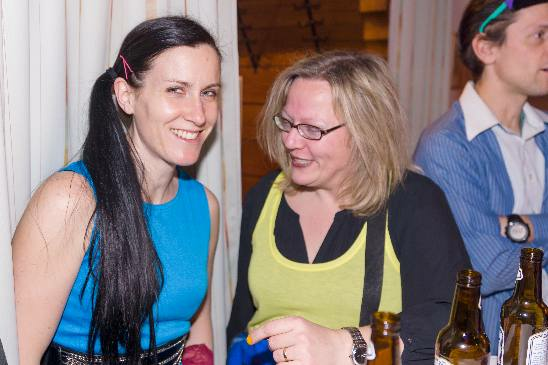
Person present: Yes